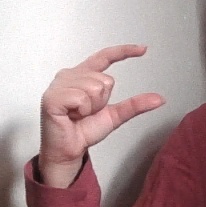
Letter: dal